List of Washington (state) ballot measures

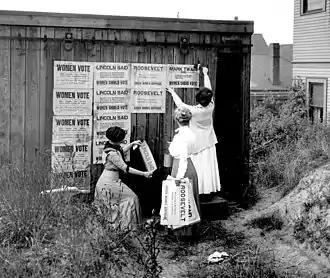

Washington entered the United States as a territory in 1853 and was admitted as the 42nd state on November 11, 1889. The Constitution of Washington, which had itself been approved by a vote of the people, laid out the first guidelines for ballot measures. Article XXIII, Section 1 dictated that constitutional amendments required passing by a two-thirds vote in the state legislature and being approved by a majority of voters in the next general election. This section also required that details of the amendment should be published in newspapers across the state before election day.